Estelle Reel

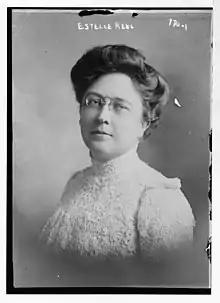
Estelle Reel, glass negative by George Grantham Bain

Estelle Reel (1862 - August 2, 1959) was an educator and the first woman elected to Wyoming public office as the State Superintendent of Public Instruction in 1895. She was appointed as the national Superintendent of Indian Schools by President William McKinley in 1898, becoming the first woman to hold a federal appointment requiring Senate ratification.